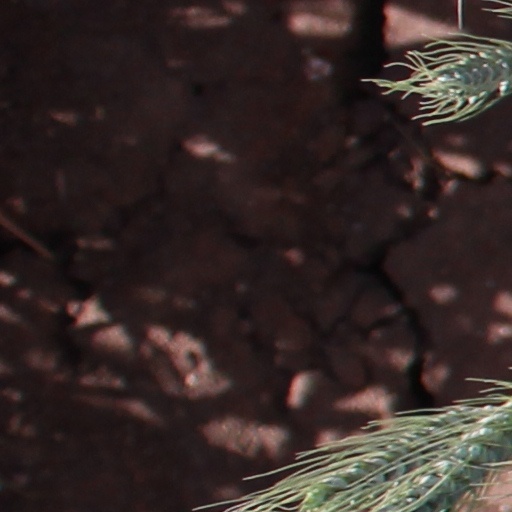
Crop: wheat